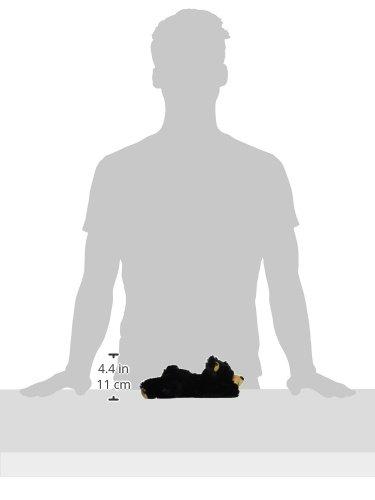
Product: Purr-Fection Smoky Junior Black Bear 9" Plush
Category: Toys & Games | Stuffed Animals & Plush Toys | Stuffed Animals & Teddy Bears
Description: Super Soft and Cuddly.
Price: $9.99
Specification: ProductDimensions:9x6x4inches|ItemWeight:1.6ounces|ShippingWeight:1.6ounces(Viewshippingratesandpolicies)|DomesticShipping:ItemcanbeshippedwithinU.S.|InternationalShipping:ThisitemcanbeshippedtoselectcountriesoutsideoftheU.S.LearnMore|ASIN:B000VO37KU|Itemmodelnumber:1231SS|Manufacturerrecommendedage:36months-15years